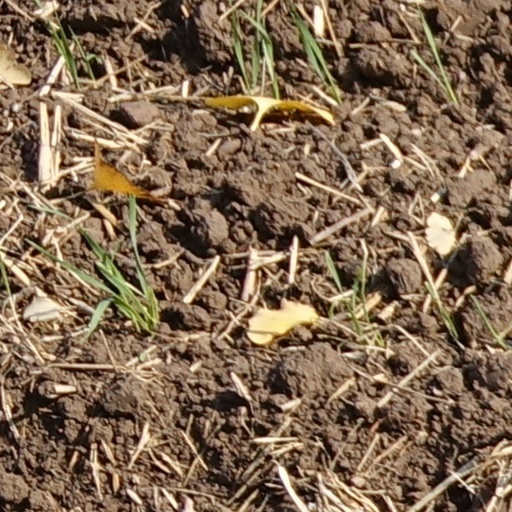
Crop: wheat